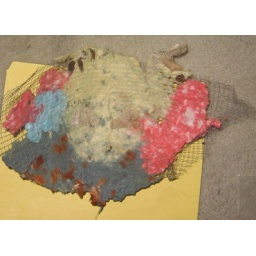
Handmade paper over wire screen